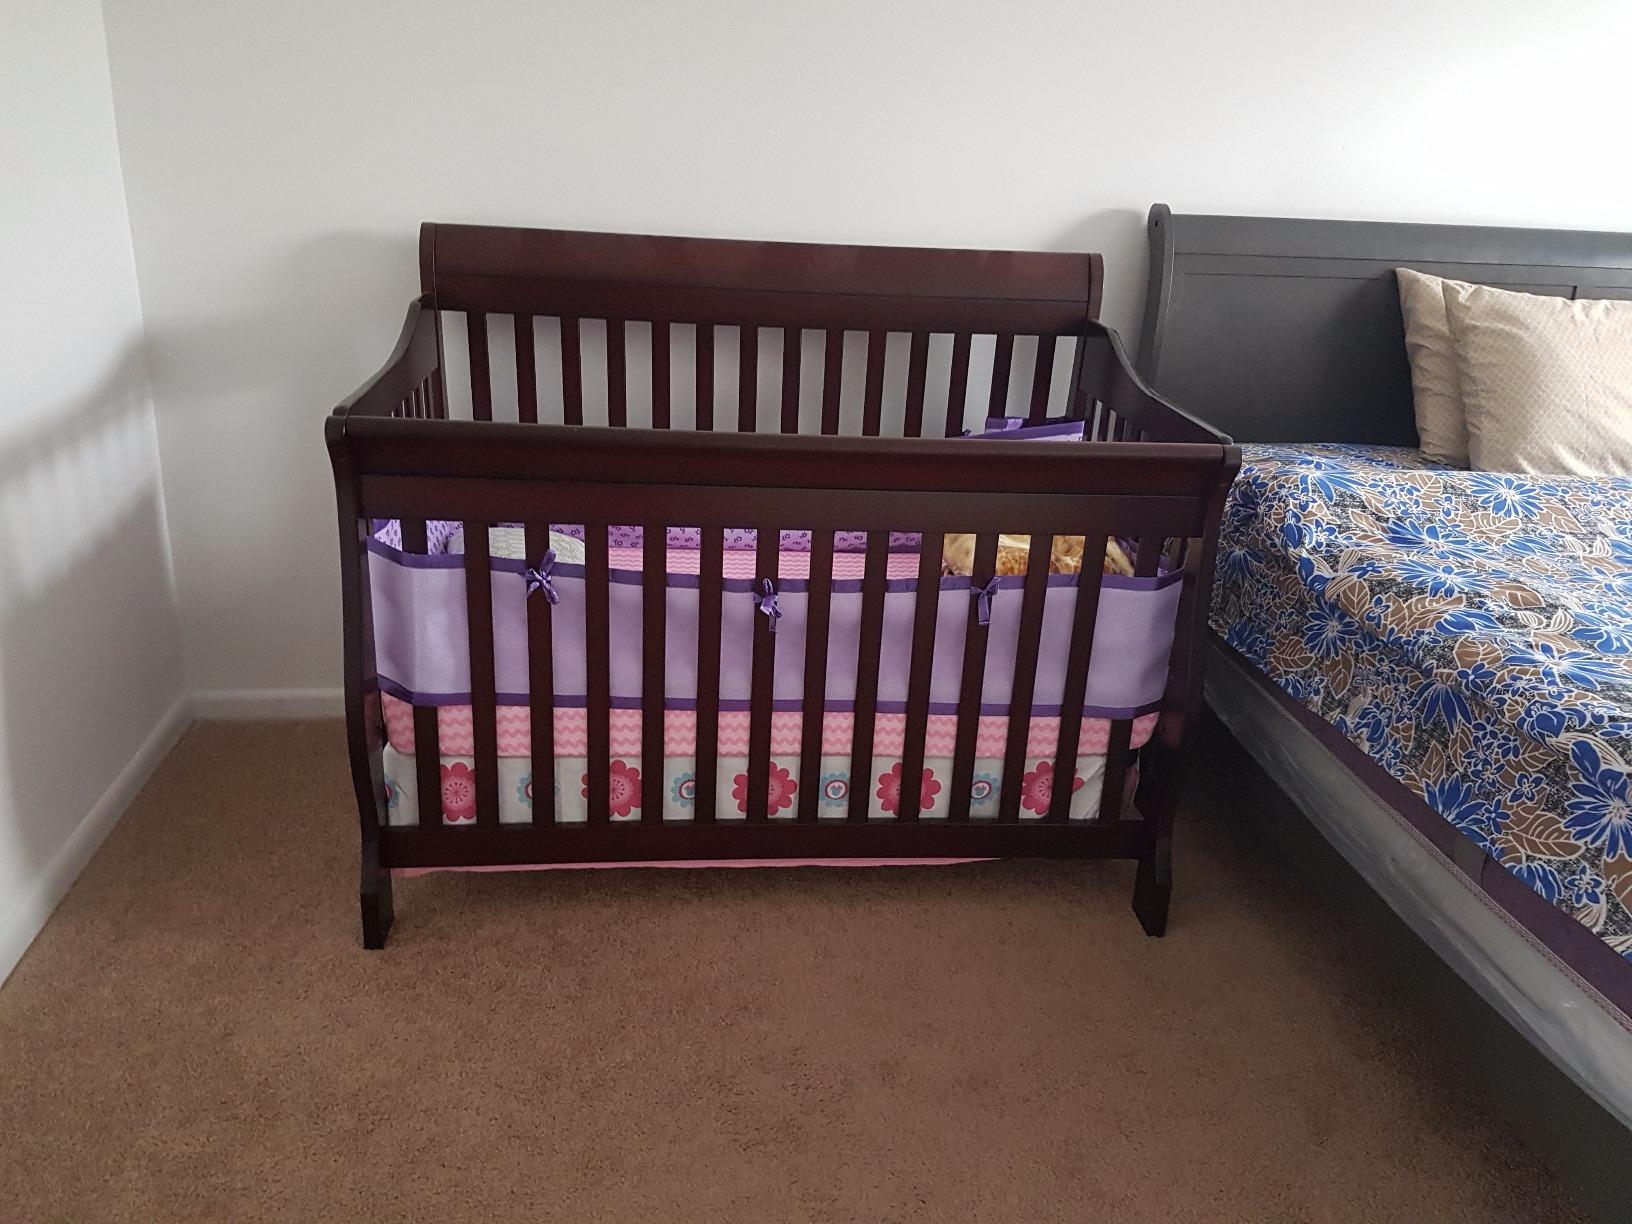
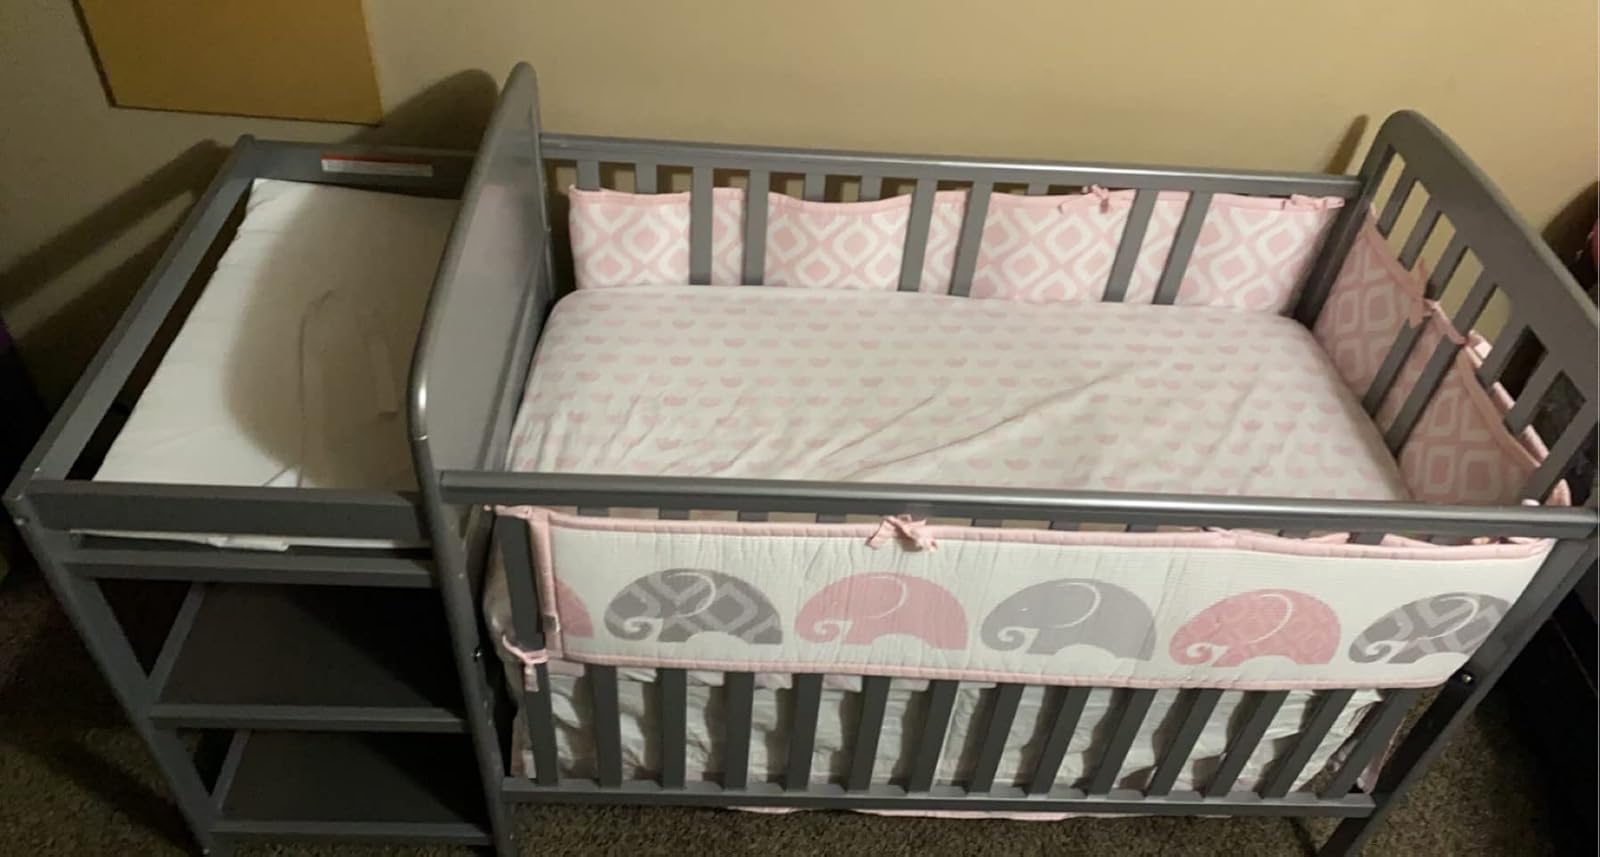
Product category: products_crib
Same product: no